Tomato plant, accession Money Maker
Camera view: horizontal (90 deg, fisheye); turntable rotation: 300 degrees
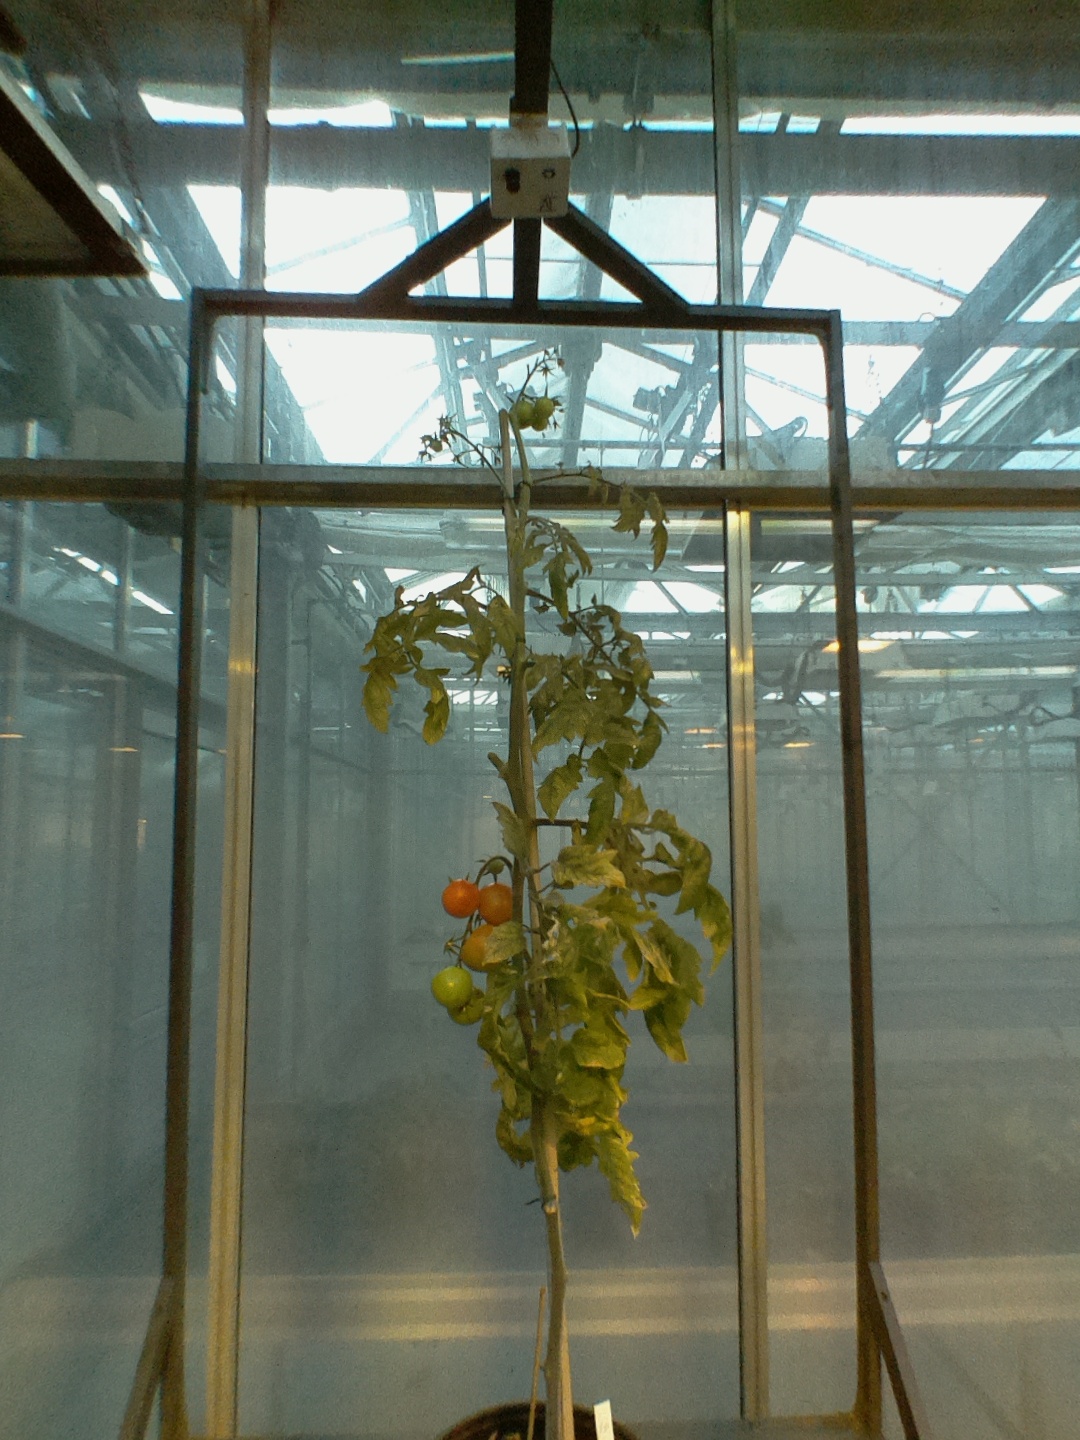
BBCH growth stage 83: 30%-40% of fruits show typical fully ripe color